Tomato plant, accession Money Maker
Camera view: tilt-top (135 deg); turntable rotation: 90 degrees
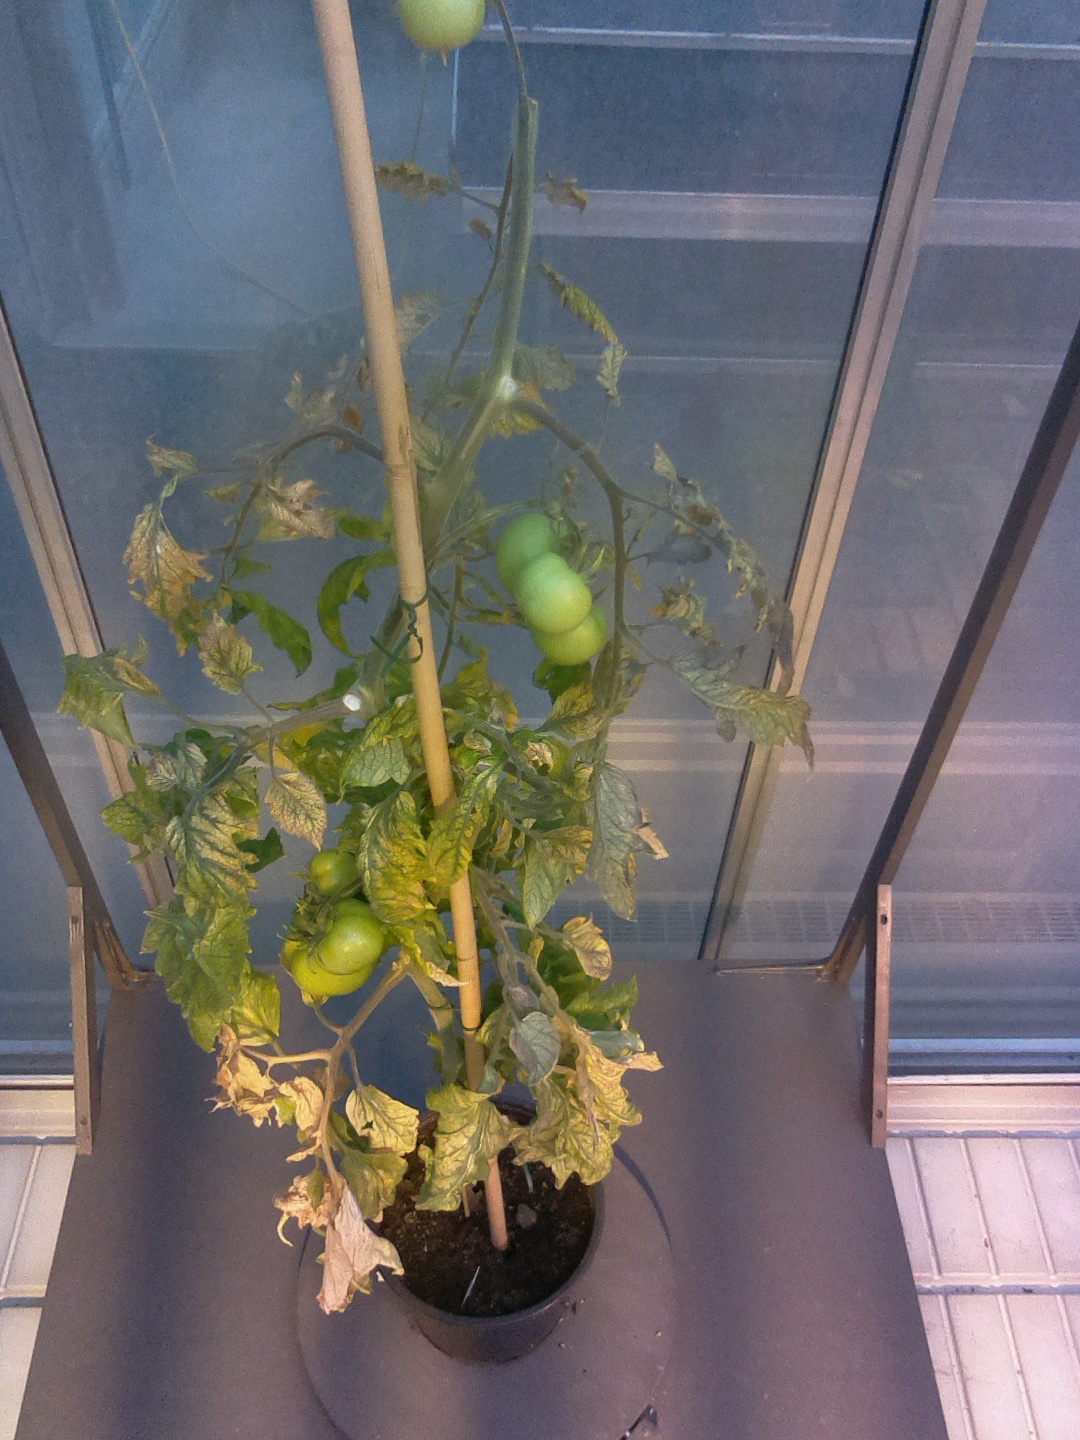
BBCH growth stage 79: 90% -100% of final fruit size